Dunbar Theatre (Kansas)

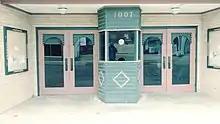
Dunbar Theatre entrance Jan 2019

The Dunbar Theatre opened on August 15, 1941, a time at which other theaters in the Wichita area did not serve African American patrons. It was designed by Raymond M. Harmon, and built specifically to serve the African American community.